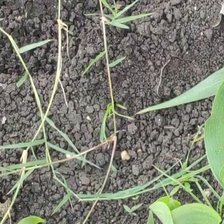
Weed species: Harali_(Cynodon_dactylon)